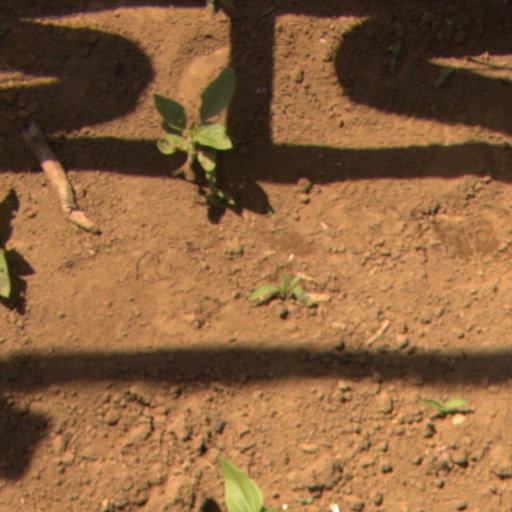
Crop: Jerusalem artichoke